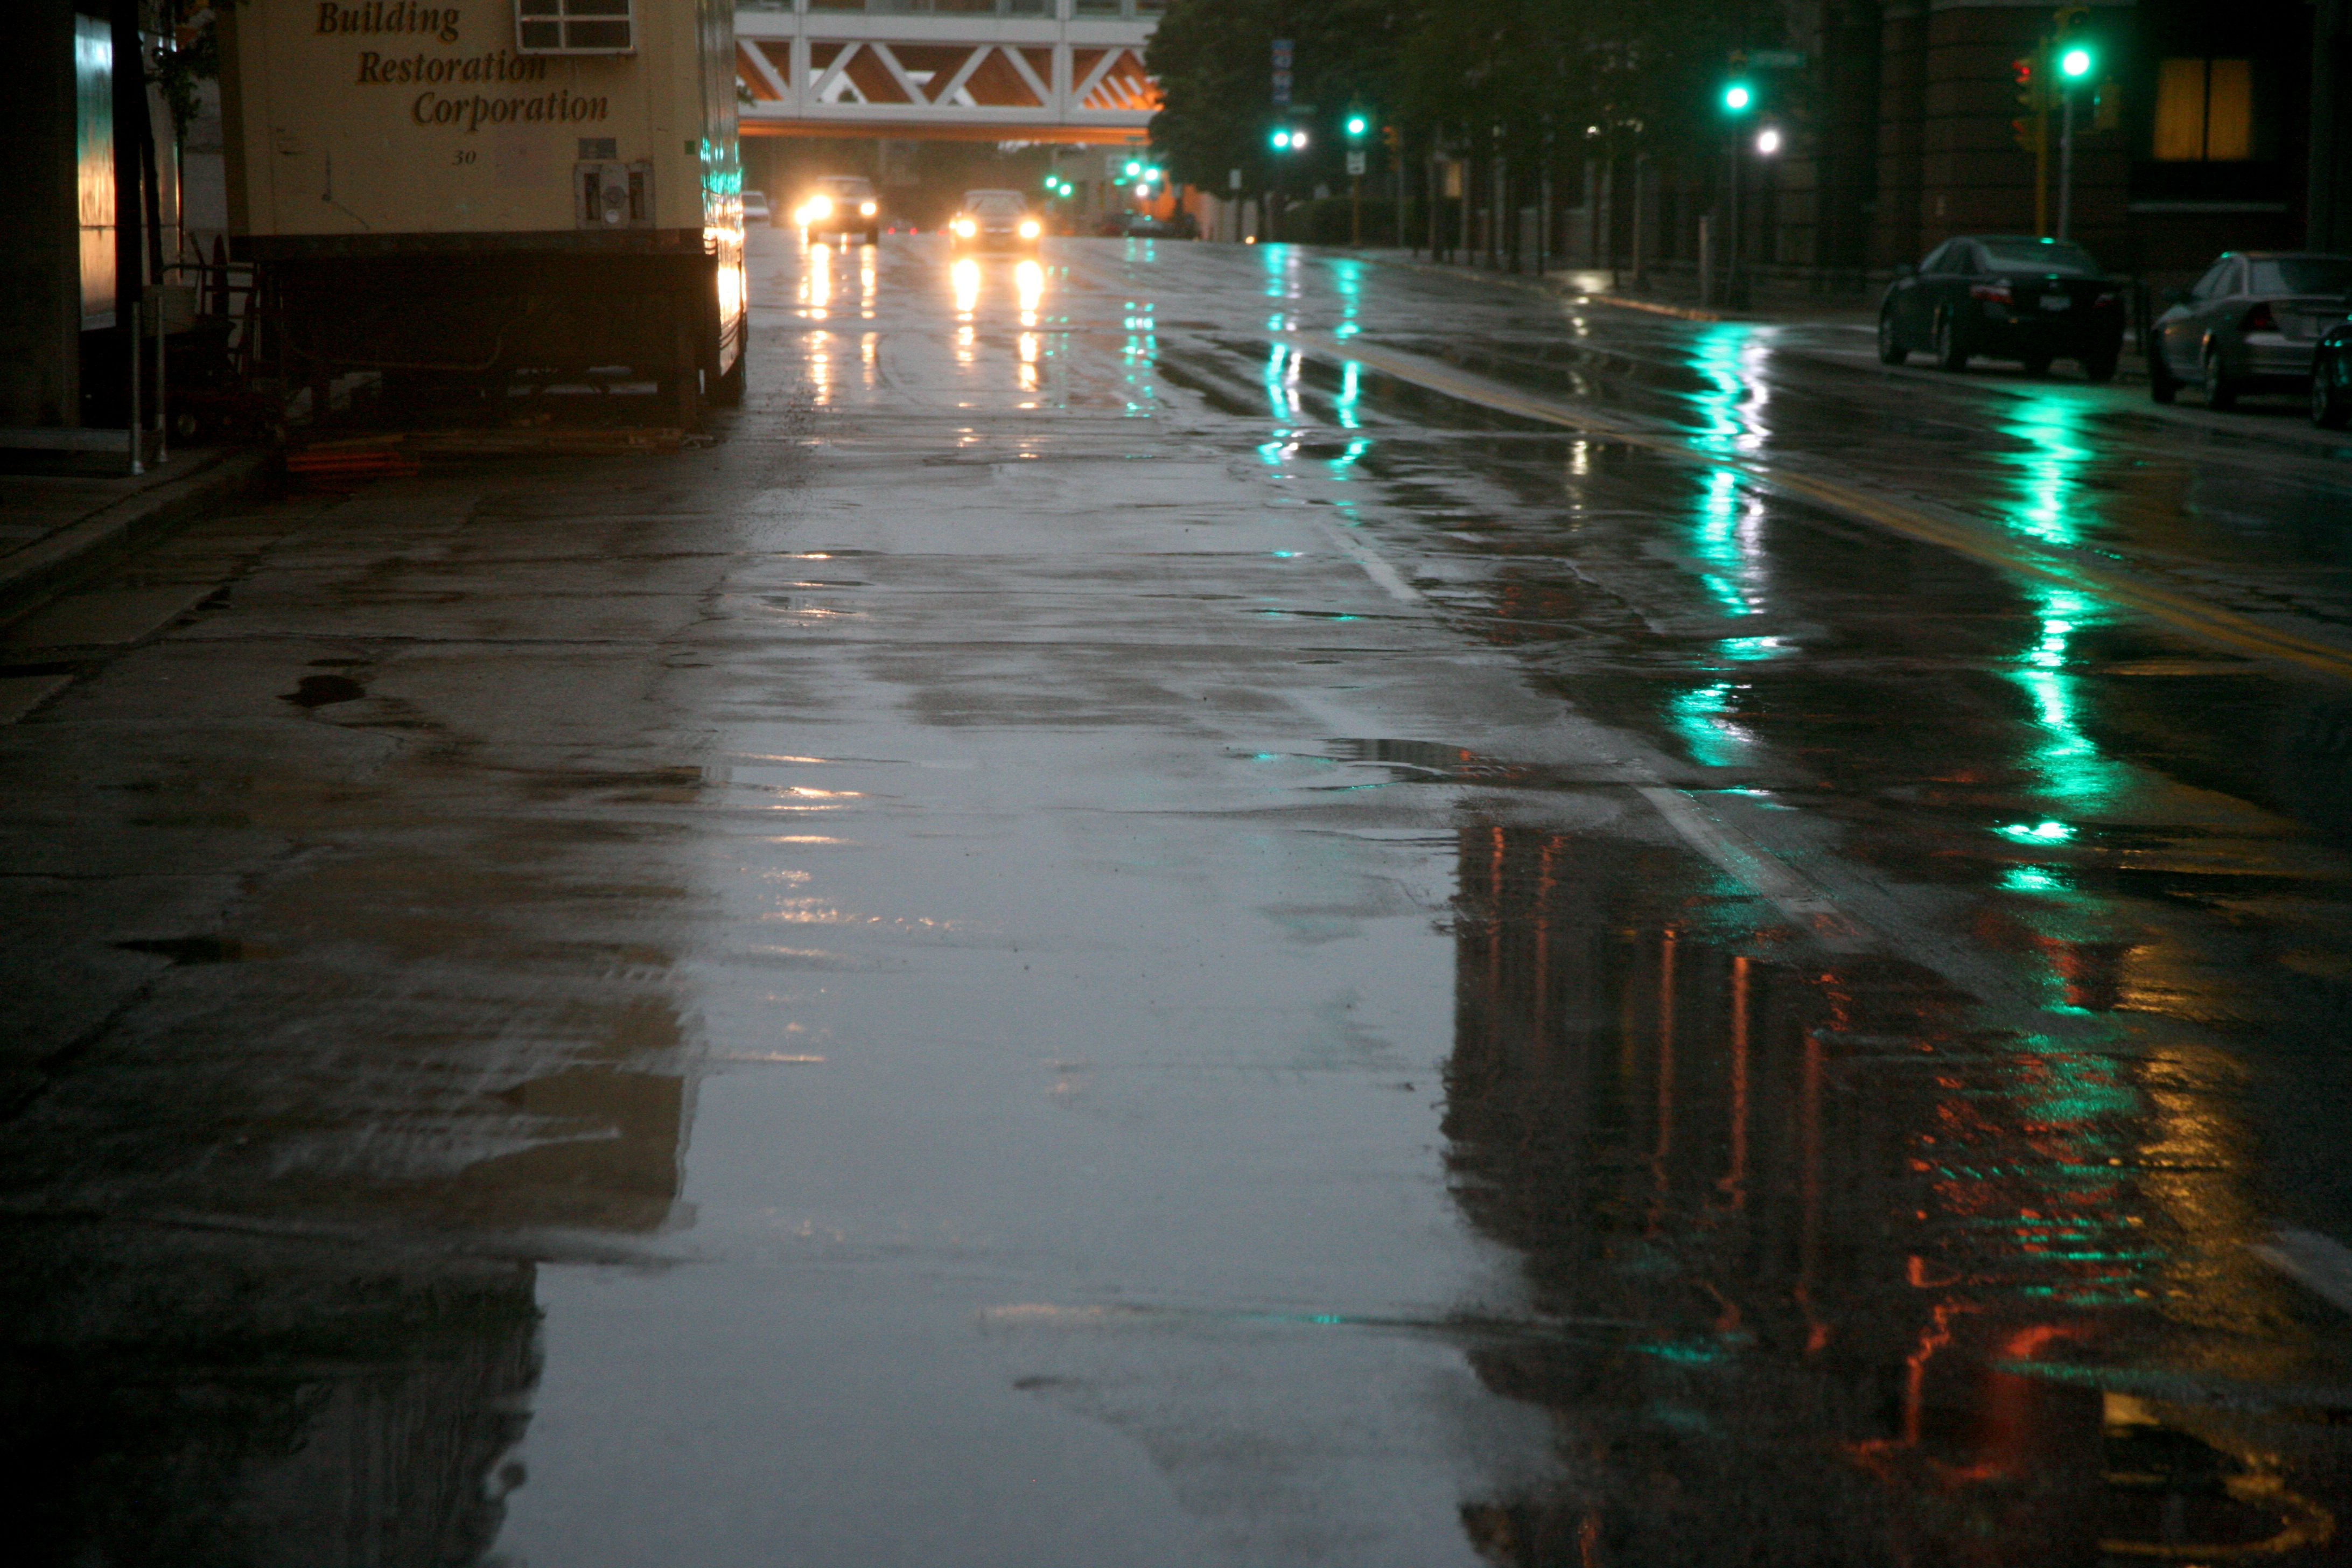
light, street, night, rain, downtown, evening, reflection, darkness, rue, pluie, greenlight, wisconsin, milwaukee